Nyack Public Schools

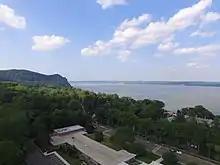
Aerial View of Upper Nyack Elementary School with Hudson River, March 2017

In 2001, Upper Nyack Elementary School, one of the three primary schools in the district, was the subject of "Kindergarten" an HBO documentary that explored the lives of 23 kindergarten students at the school in the 2001–2002 school year. The 13 part series was produced by Emmy winning producers Karen Goodman and Kirk Simon. Goodman said at the time she chose Upper Nyack Elementary School because she, "wanted a school that really could feel like it was anywhere."